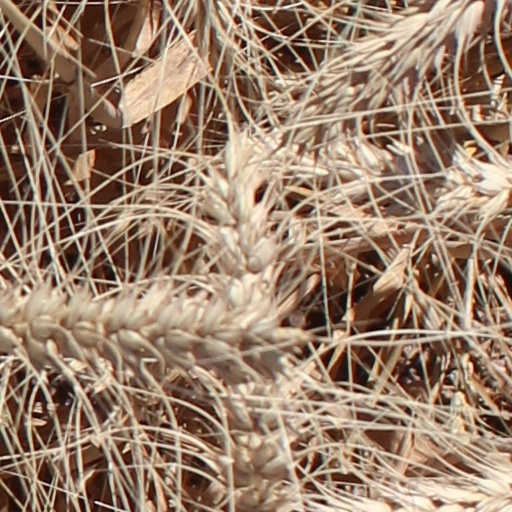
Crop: wheat